Worcester and Hereford Railway

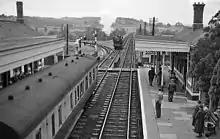
Ledbury station

The London and North Western Railway decided to promote a narrow (standard) gauge Worcester and Hereford Railway in the 1852 session of Parliament. It had allies in the Midland Railway and also the Newport, Abergavenny and Hereford Railway, and hoped to reach the rich mineral deposits of South Wales by running over those railways. Its bill was rejected in the Lords in 1852, but it returned with a revised route in 1853. The broad gauge interest promoted a different line joining the two cities, intending to keep the LNWR and its friends out of South Wales.